List of birds of Glacier National Park (U.S.)

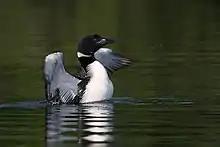
Common loon

Loons are aquatic birds the size of a large duck, to which they are unrelated. Their plumage is largely gray or black, and they have spear-shaped bills. Loons swim well and fly adequately, but are almost hopeless on land, because their legs are placed towards the rear of the body. Four species have been recorded in the park.